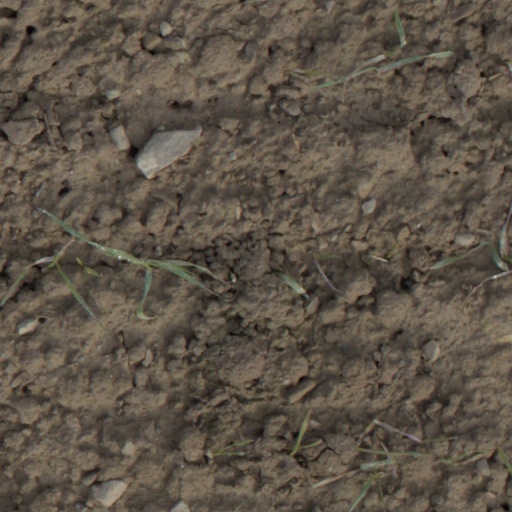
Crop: wheat